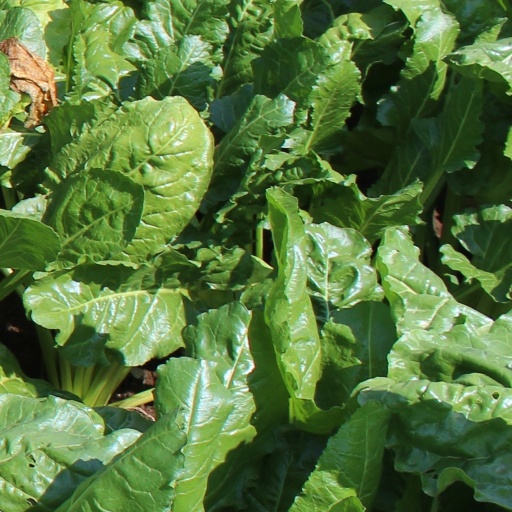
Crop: sugar beet